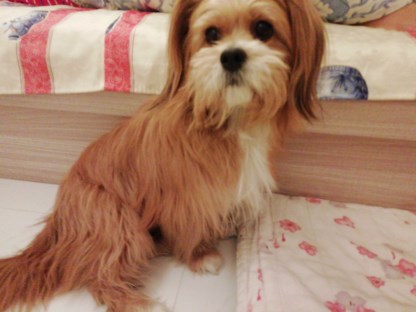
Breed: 3336-n000121-chinese_rural_dog